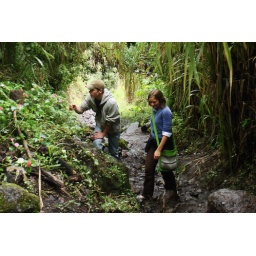
The little flowers your mom plants in your garden grow to gargantuan proportions here.